Sigurd Leeder

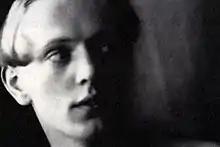

After studying graphic design in Hamburg for two and a half years, he studied dance at the artists' colony Monte Verità in Ascona with Klara Norden, a pupil of Rudolf Laban and Mary Wigman. In 1920, he devised his first solo choreography, "Tanz ohne Musik", and performed it at the Curiohaus in Hamburg. He then joined Hamburger Kammerspiele under the leadership of Erich Ziegel that same year. Then, in 1923, he toured with the Munich Tanzgruppe directed by Jutta von Collande.